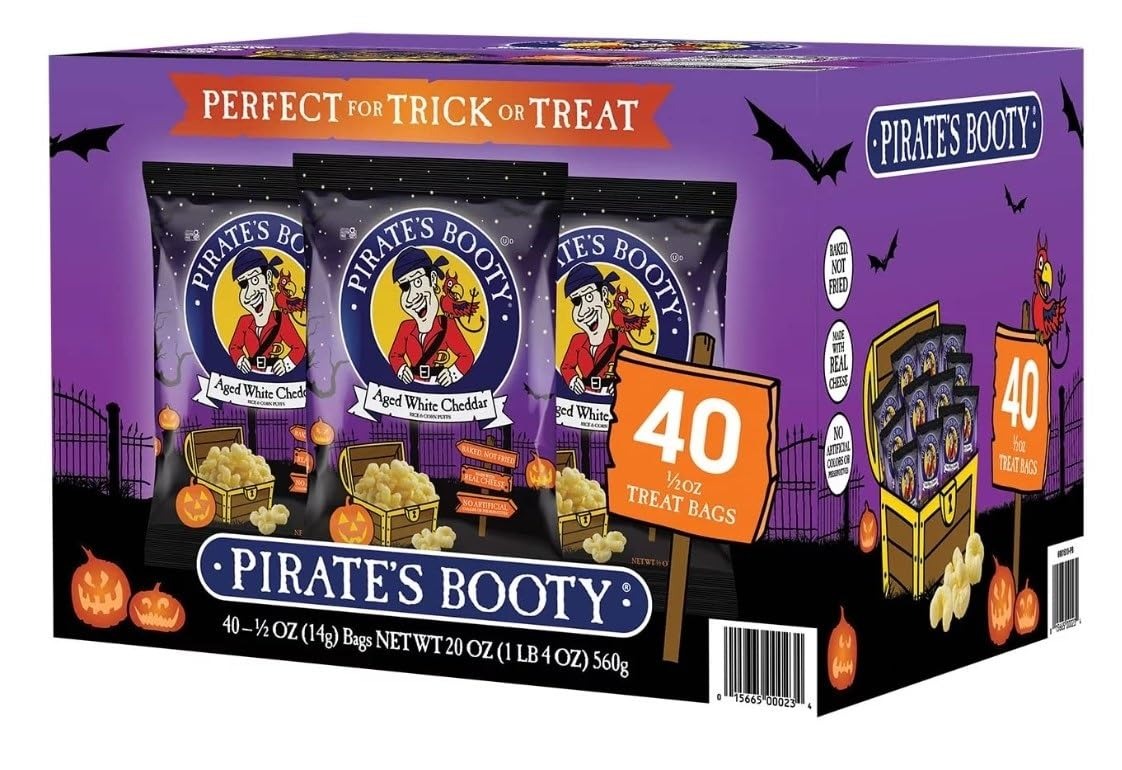
Item Name: Jupiter Eden Pirate's Booty Aged White Cheddar Puffs Halloween (40 ct.), Pack of (1)
Value: 16.0
Unit: Ounce

Price: 25.31